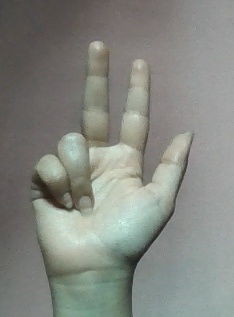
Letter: al